Marcela Zacarías

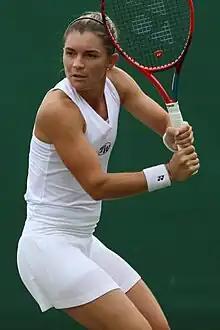
Zacarías at the 2023 Wimbledon Championships

Marcela Zacarías Valle (born 26 March 1994), known as Marcela Zacarías, is a former Mexican tennis player.